History of Protestantism

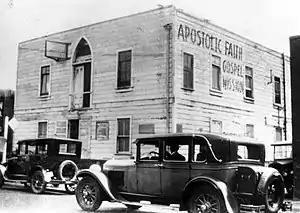
The Apostolic Faith Mission on Azusa Street, Los Angeles, California, now considered to be the birthplace of Pentecostalism

In the more independent northwest the rulers and priests, protected now by the Habsburg monarchy which had taken up the fight against the Turks, defended the old Catholic faith. They sent Protestants to prison and to the stake wherever they could. Such strong measures fanned the flames of protest. Leaders of the Protestants included Matthias Biro Devai, Michael Sztarai, and Stephen Kis Szegedi.